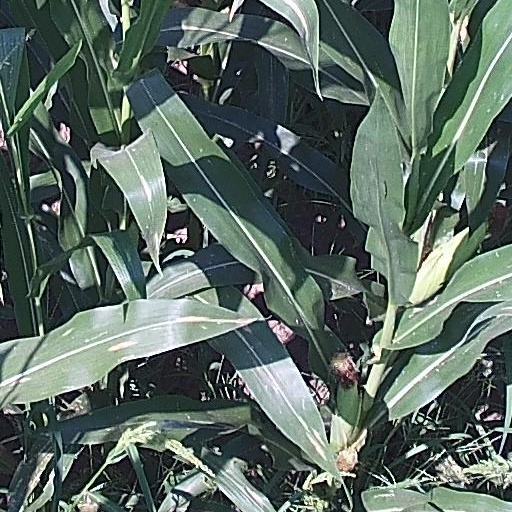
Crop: maize; corn